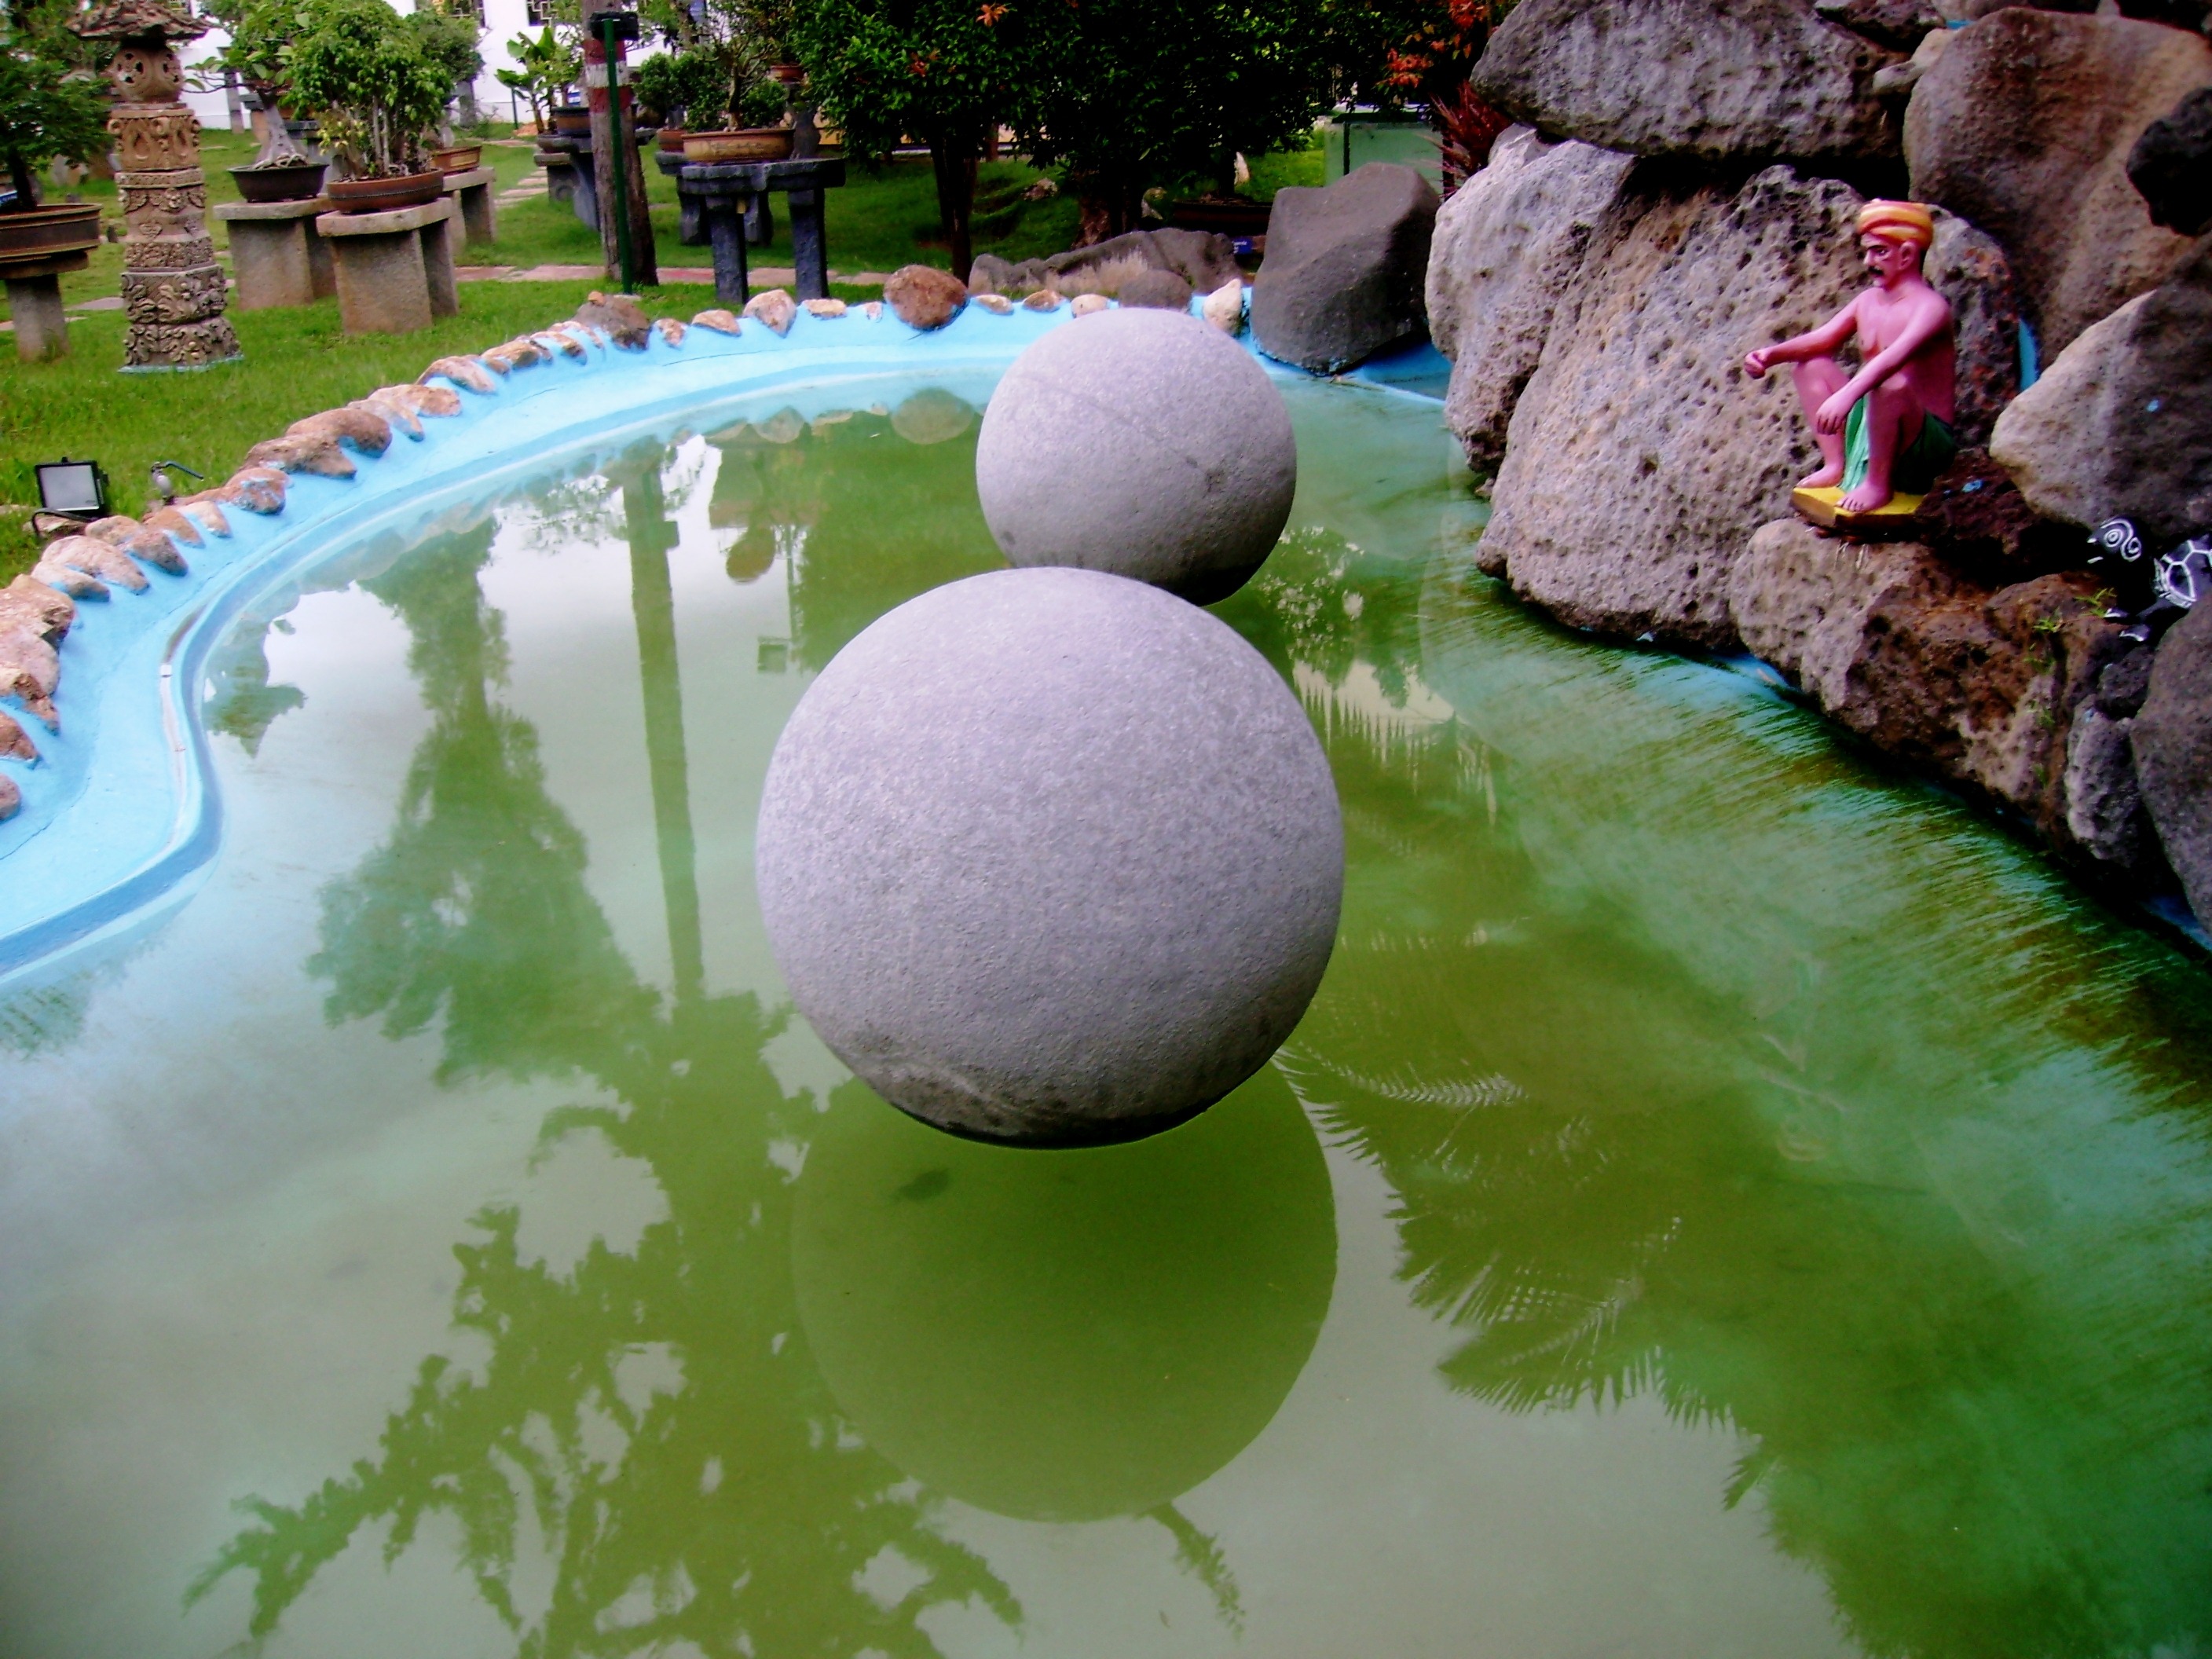
water, round, flower, pond, green, reflection, swimming pool, garden, stones, india, mysore, floating stones